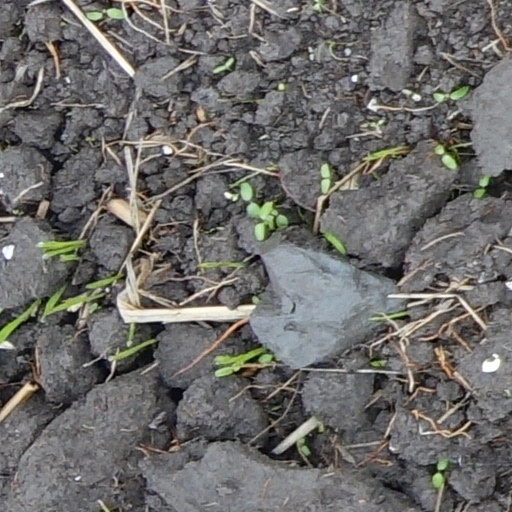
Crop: wheat